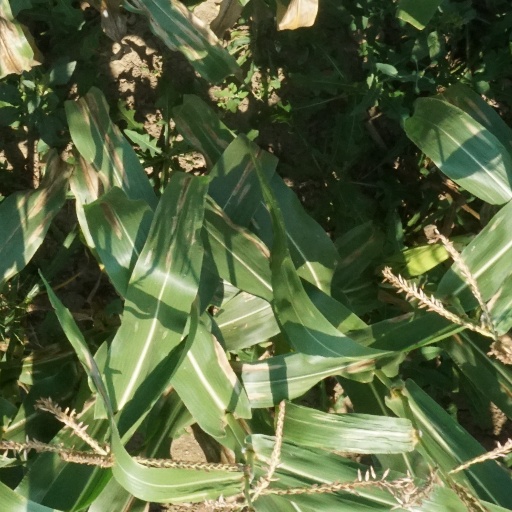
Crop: maize; corn